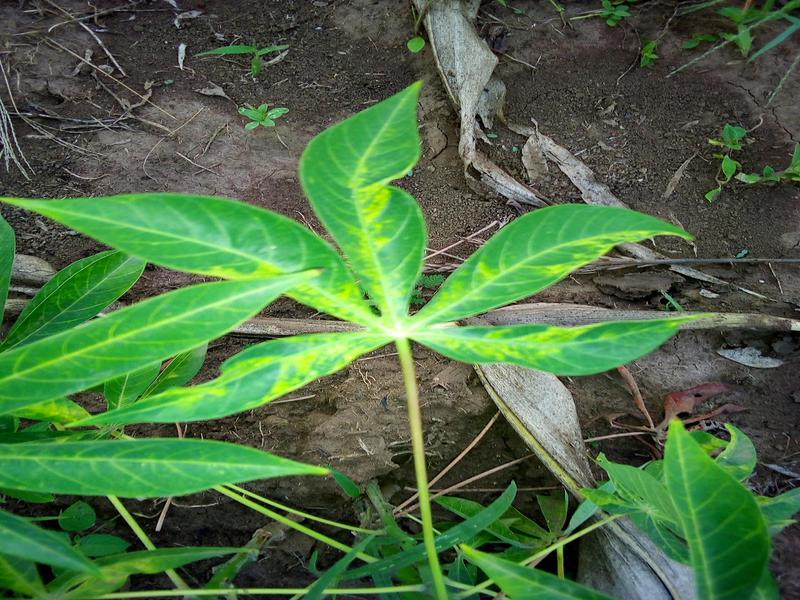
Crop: cassava
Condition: mosaic_disease